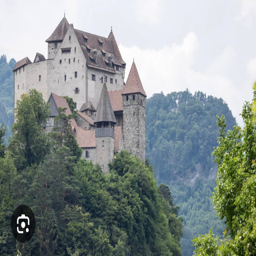
Burg Gutenberg